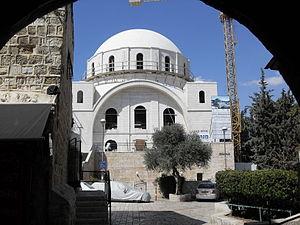
Jérusalem - Reconstruction de la Synagogue Hourba - septembre 2009 עברית: בית הכנסת החורבה
La synagogue Hourva hébreu : בית הכנסת החורבה Beit ha-Knesset ha-Hourva, « la synagogue de la ruine », aussi connue sous le nom de Hourvat Rabbi Yehouda he-Hassid, située dans le quartier juif de la vieille ville de Jérusalem, était le site de la principale synagogue ashkénaze jusqu'en 1948.
Une synagogue est un lieu de culte juif.